San Pietro Alli Marmi

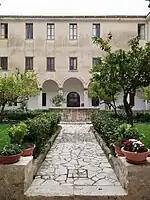

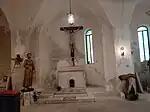
Interior of the crypt of St. Berniero in the Basilica of St. Peter Alli Marmi.

The Convent of St. Peter Alli Marmi is a rectangular building with three different levels and features an internal cloister as a central component. The cloister is surrounded by three buildings and the body of the church. The main entrance provides access to the vestibule and cloister.